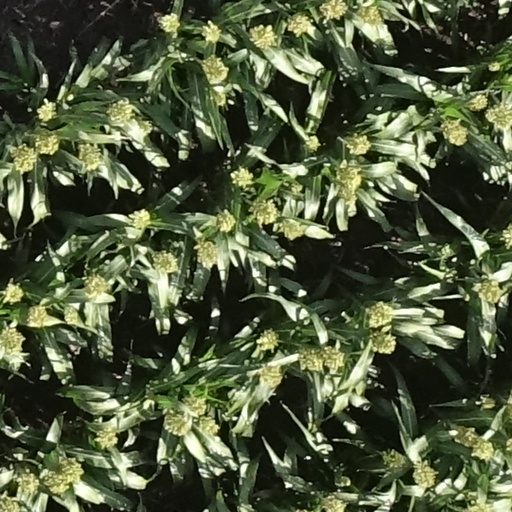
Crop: sorghum